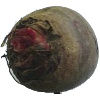
Label: Beetroot 1